Roman Armenia

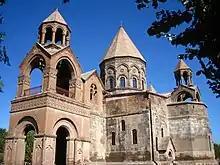
The Etchmiadzin Cathedral

Unlike Armenia Minor west of the Euphrates, which had been constituted into full provinces ("Armenia I" and "Armenia II") under the Diocese of Pontus already in the time of Diocletian, the new territories retained a varying level of autonomy. "Armenia Maior", the northern half, was constituted as a "civitas stipendaria" under a civil governor titled "comes Armeniae", meaning that it retained internal autonomy, but was obliged to pay tribute and provide soldiers for the regular East Roman army.